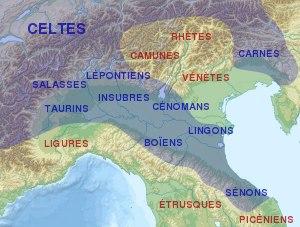
Les peuples celtes de la péninsule italique étaient, selon les sources latines, d'origine gauloise, sans que leur provenance exacte soit mentionnée : des populations celtiques étaient probablement présentes au nord de la péninsule dès le VIIᵉ siècle avant notre ère, mais ce sont surtout des invasions au IVᵉ siècle avant notre ère qui permirent aux Celtes d'entrer dans l'Histoire et de dominer la plaine du Pô : une partie de ces « Gaulois » assiégea notamment Rome vers 390 av. J.-C..
Les Lingons sont une population protohistorique ayant constitué l'un des plus anciens peuples gaulois, l'ethnogenèse du peuple Lingon participant en outre du développement socioculturel protohistorique de l'Arc alpin.
Les raids gaulois en Italie font suite à l'installation des Celtes dans la plaine du Pô où ils repoussent les Étrusques et les Ombriens entre la deuxième partie du VIᵉ siècle av. J.-C. et les premières années du IVᵉ siècle av. J.-C. S'ensuivent un certain nombre de raids en Italie, notamment en Étrurie, tout au long du IVᵉ siècle av. J.-C., dont le premier est connu pour avoir mené au sac de Rome de 390 av. J.-C. par les Sénons de Brennos.
Mediolanum est le nom du site de la ville actuelle de Milan en Italie à l'époque de la Rome antique.
Cet article a pour vocation de servir d'index des peuples celtes ou à caractère celtique.
Marcus Claudius Marcellus était un général romain, héros de la deuxième guerre punique et un homme politique, qui fut préteur en 224 et cinq fois consul. Il est issu de la famille d'origine plébéienne des Claudii Marcelli, elle-même branche de la gens des Claudii.